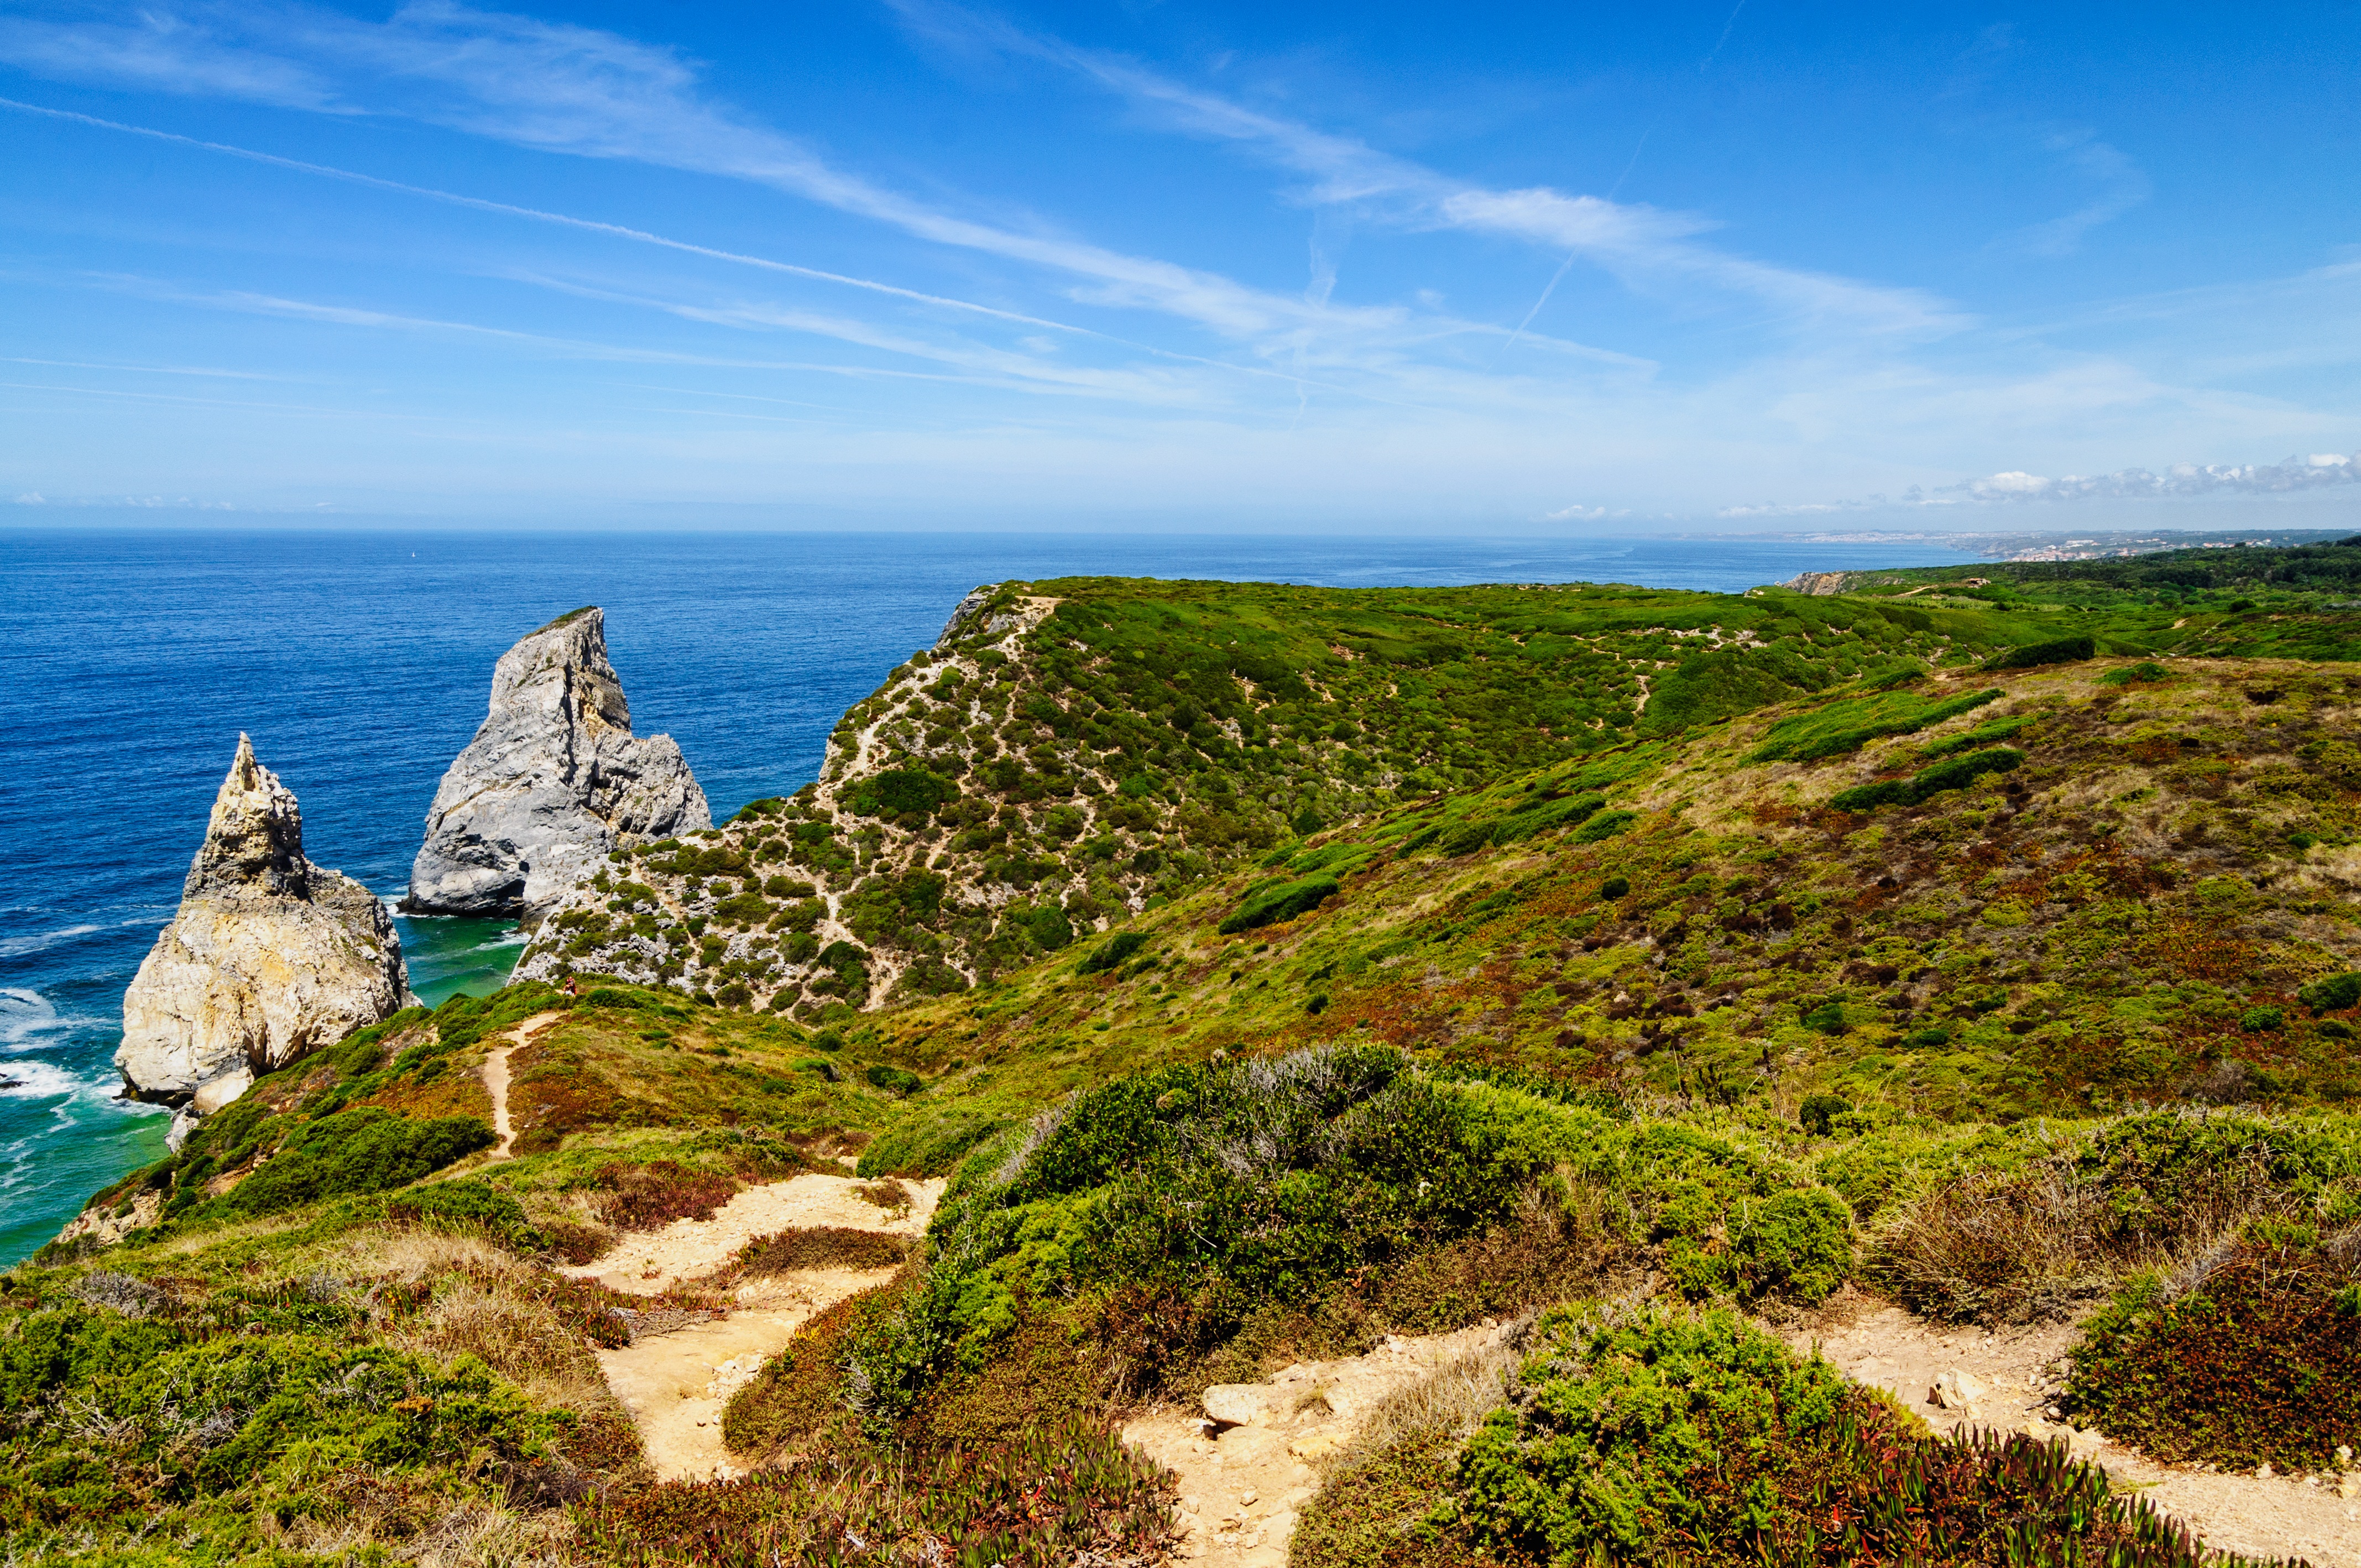
beach, landscape, sea, coast, nature, rock, ocean, mountain, hill, summer, vacation, coastline, cliff, europe, bay, landmark, rocky, tourism, terrain, sunny, plateau, summertime, portugal, atlantic, sintra, cape, geographical feature